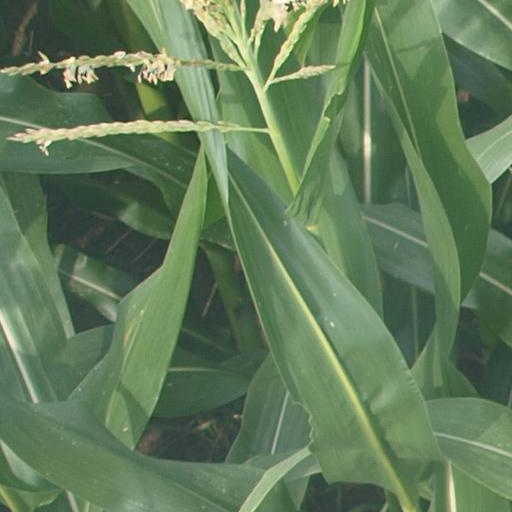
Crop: maize; corn